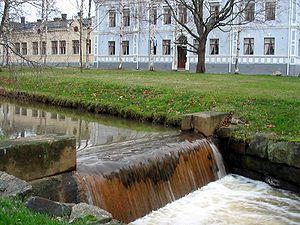
Le parc de Pokkinen est un parc du fossé situé dans le quartier de Pokkinen à Oulu en Finlande.